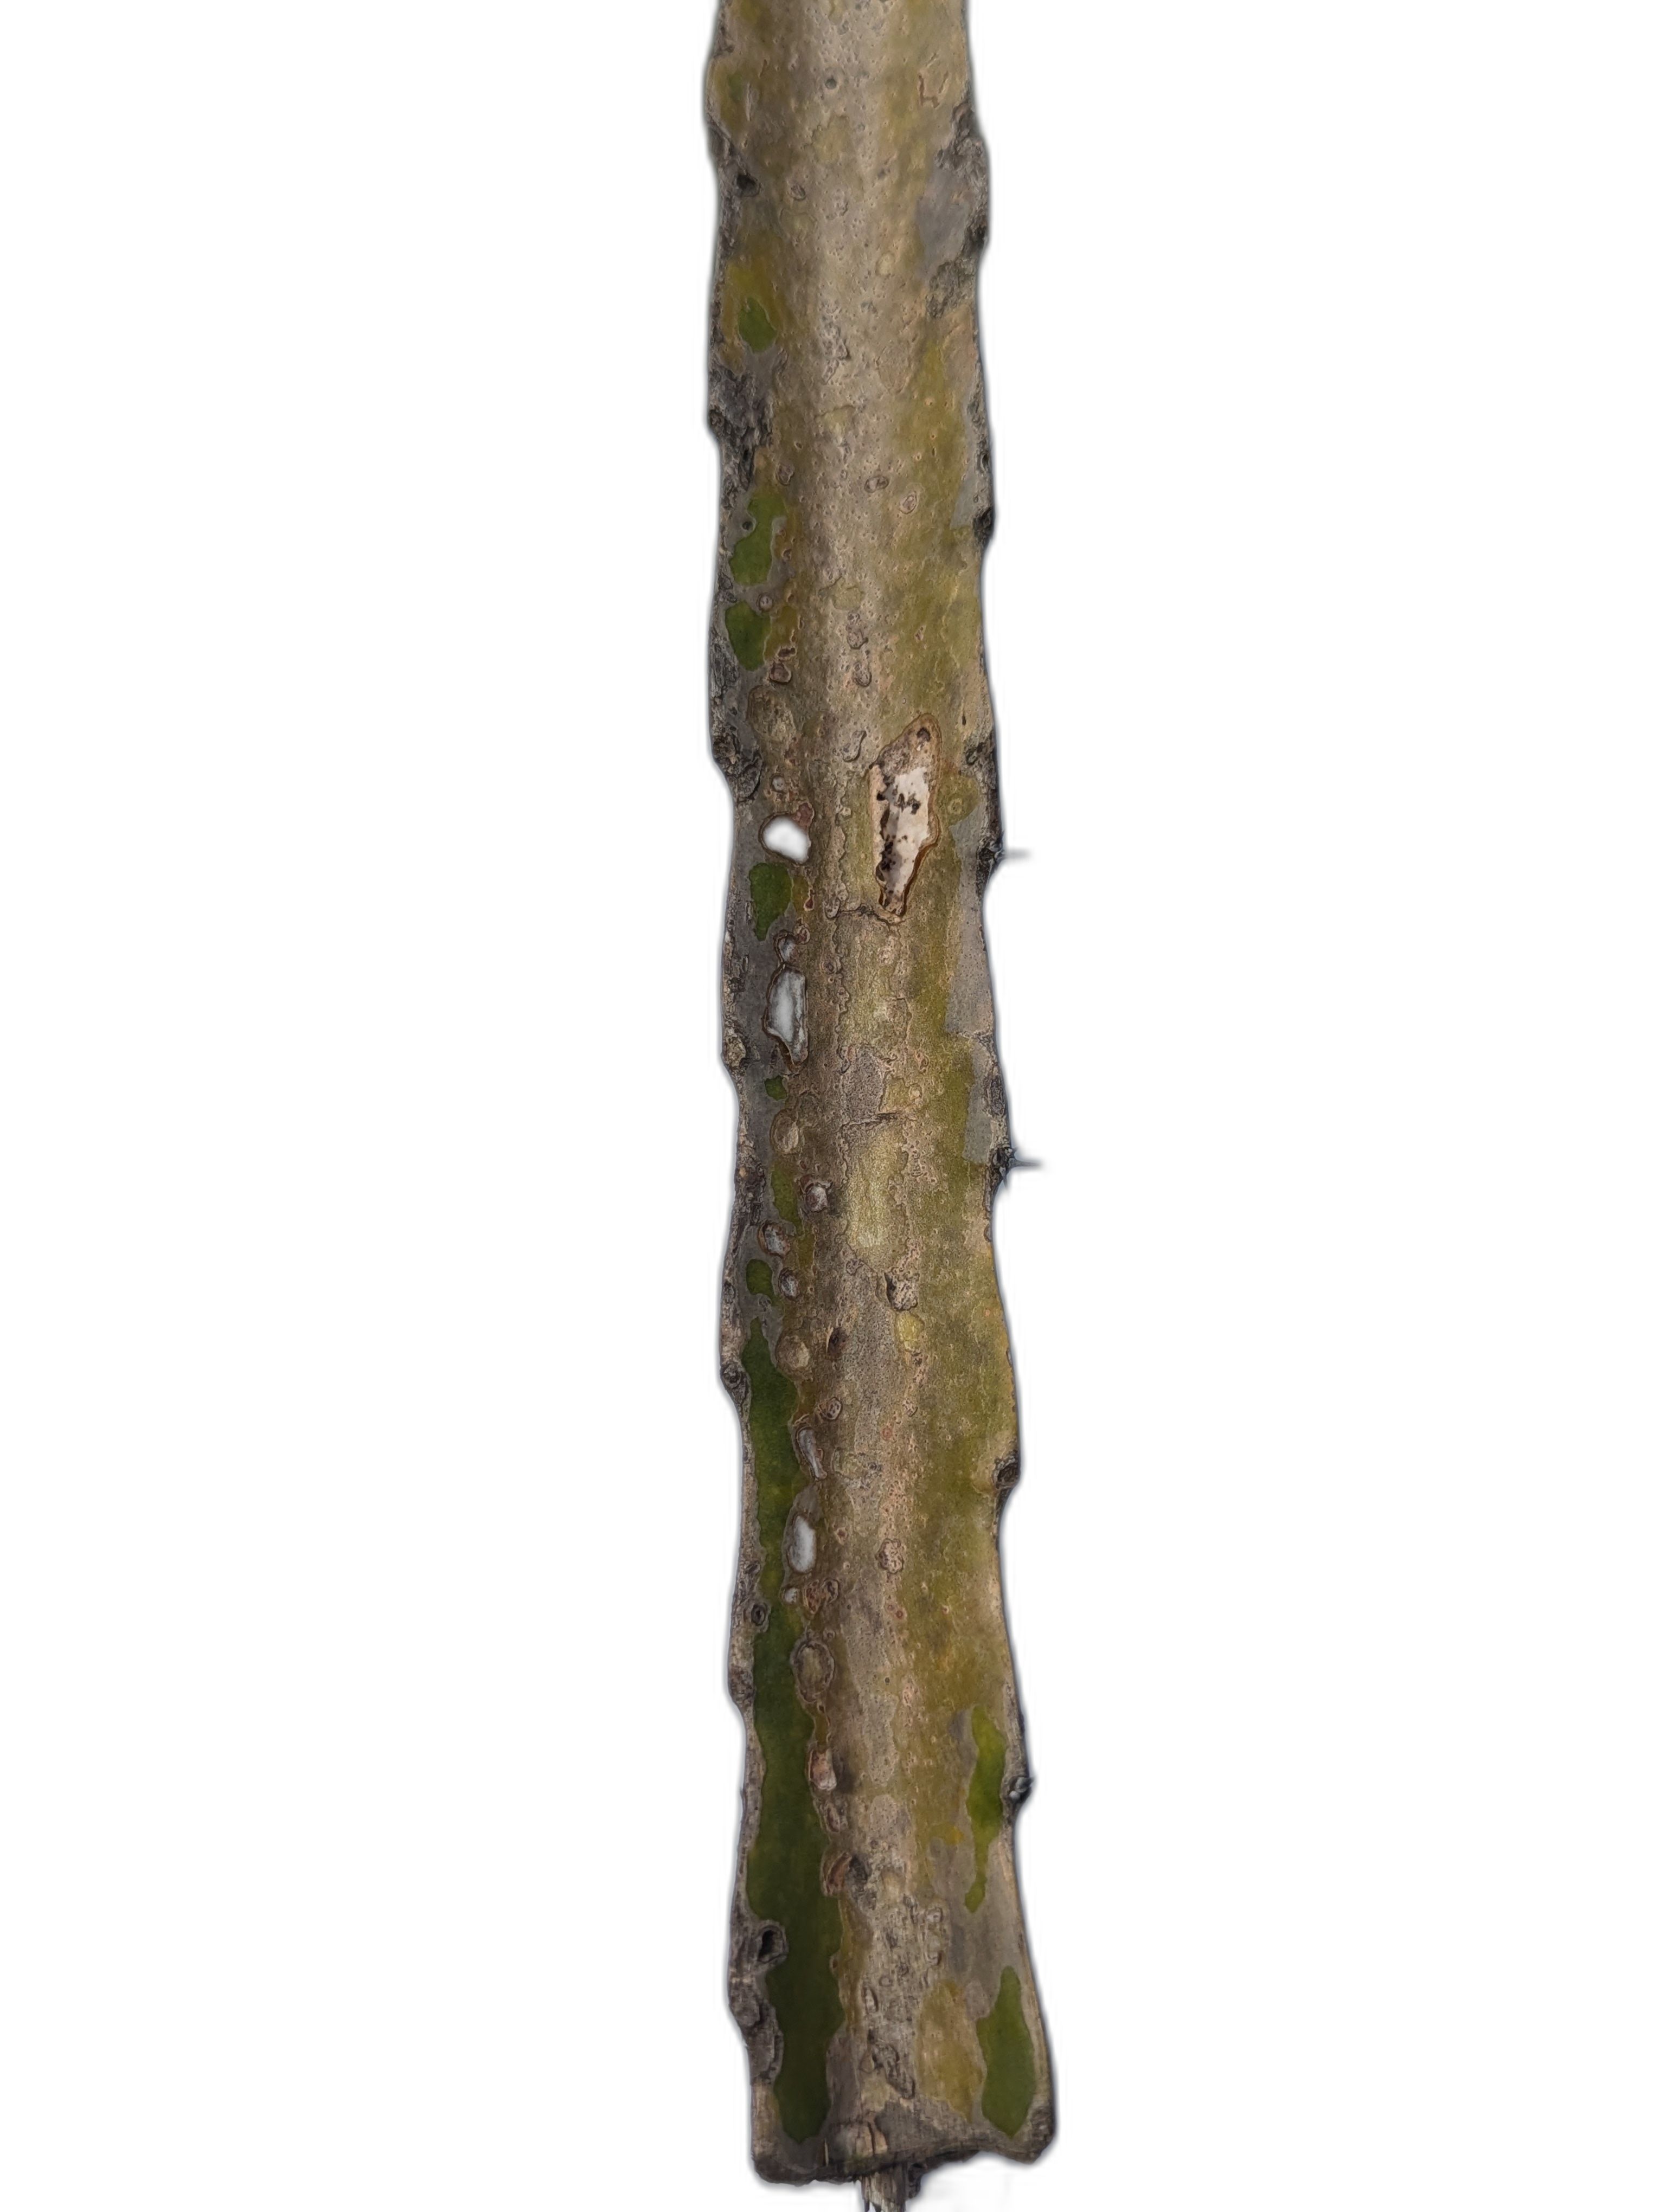
Label: Bad leaf